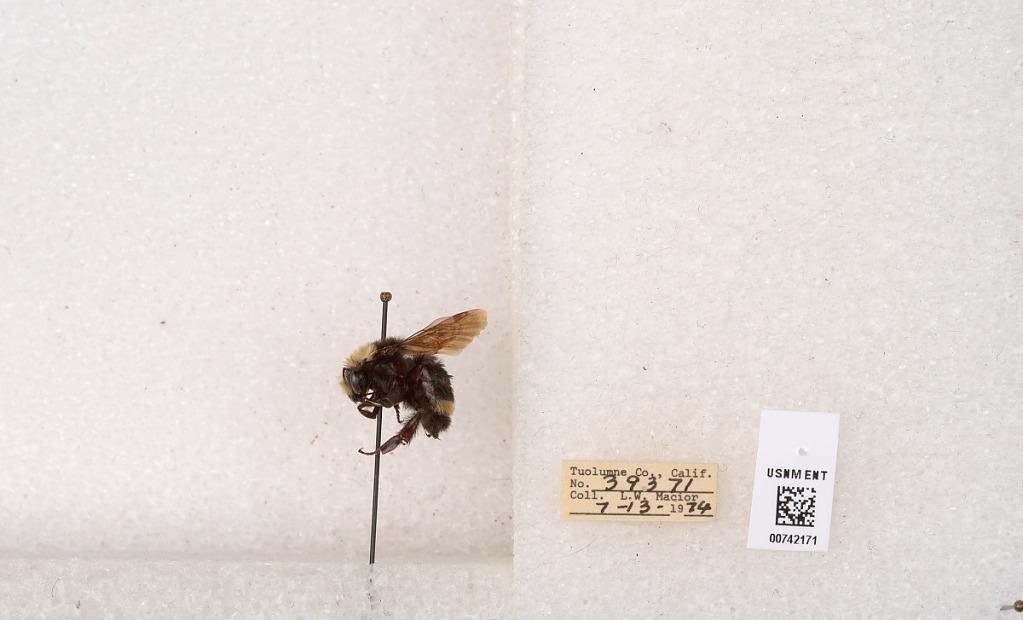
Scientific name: Bombus (Pyrobombus) vosnesenskii Radoszkowski
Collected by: L. Macior
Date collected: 1974-7-13
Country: United States
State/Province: California
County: Tuolumne
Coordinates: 37.9712, -120.228